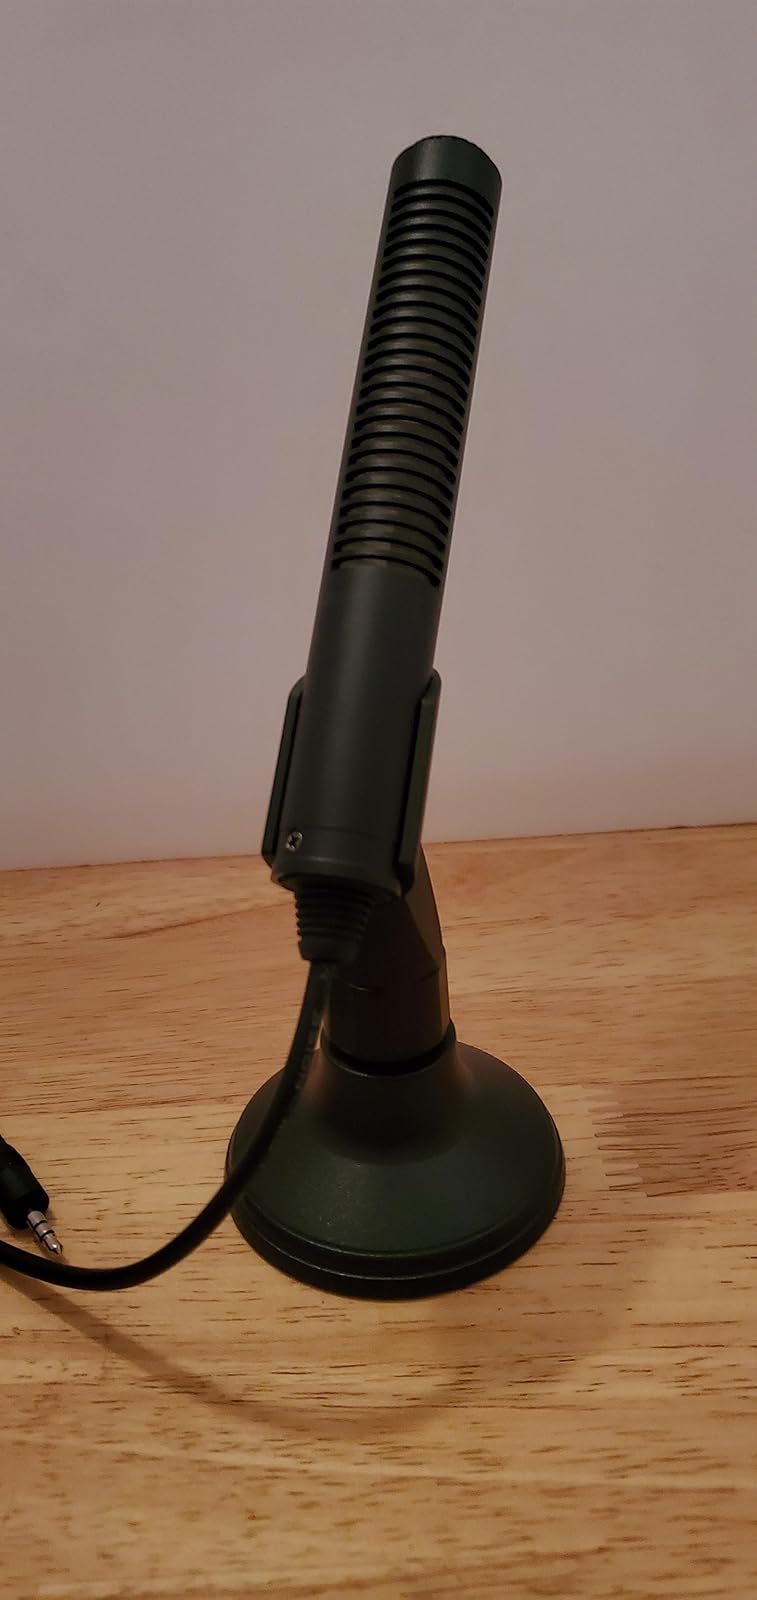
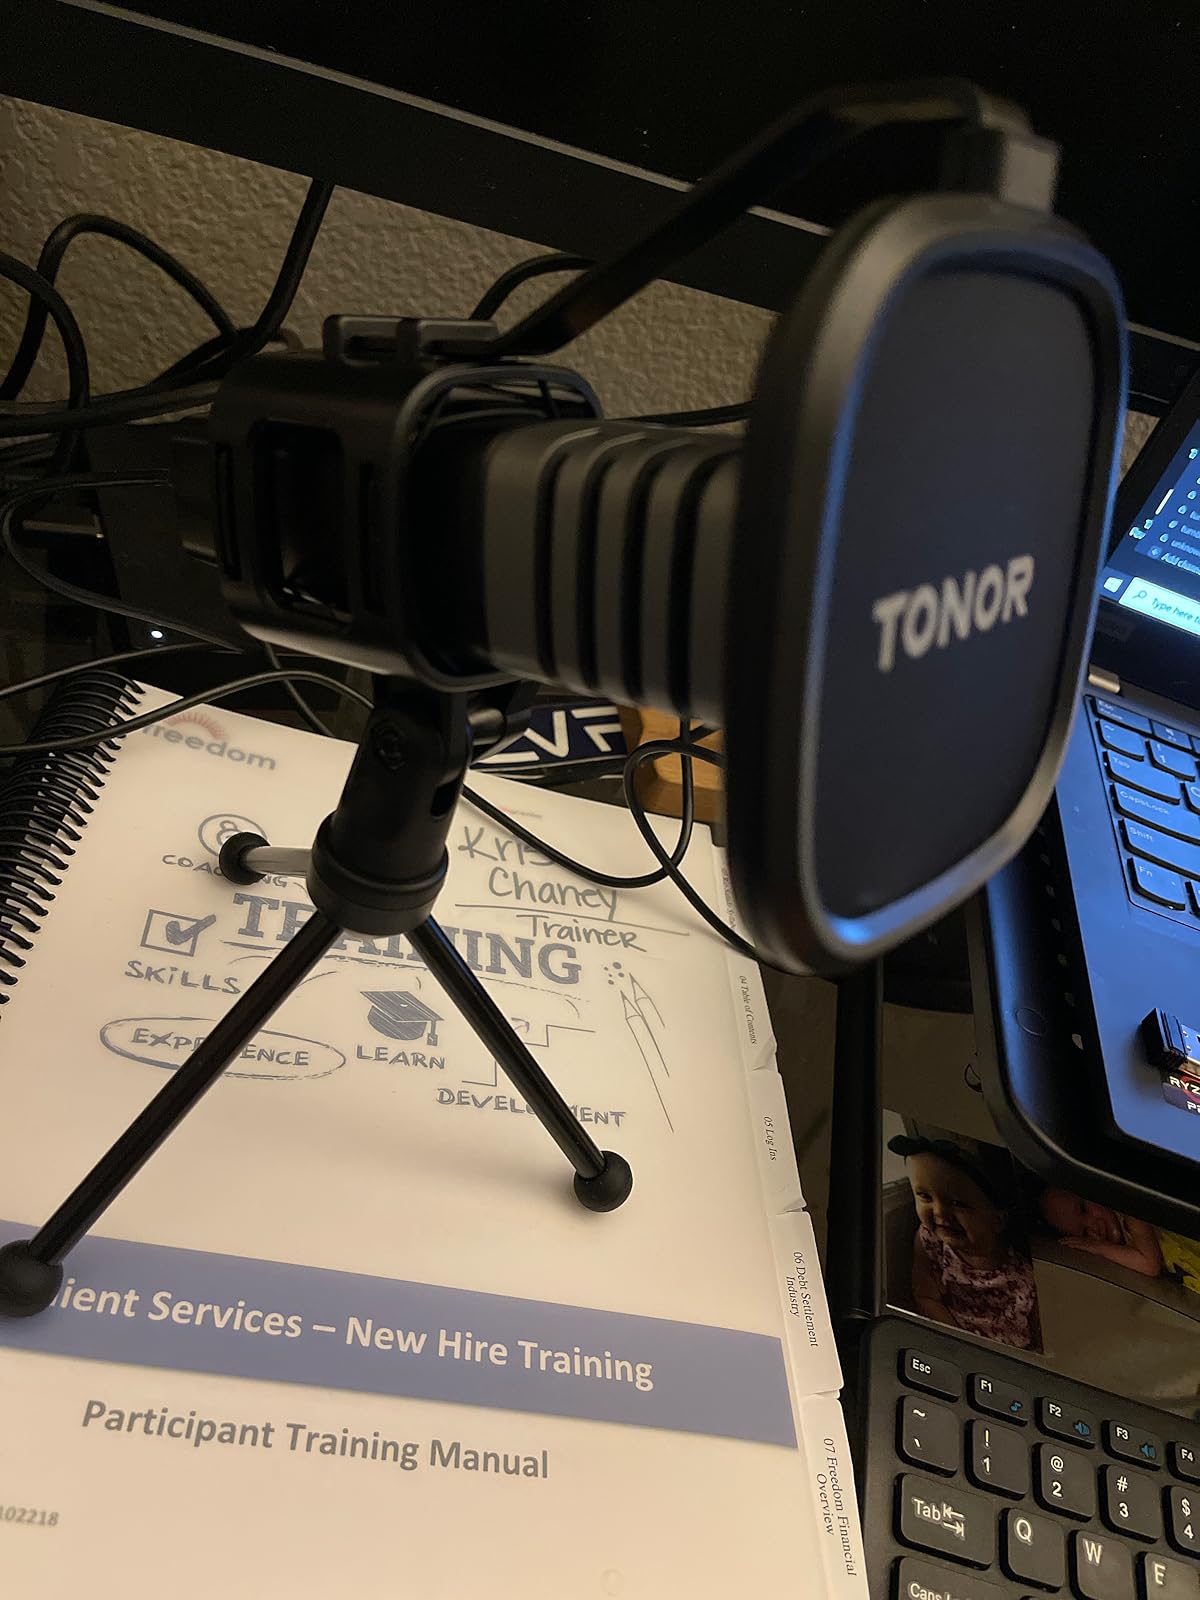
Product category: microphone
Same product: no